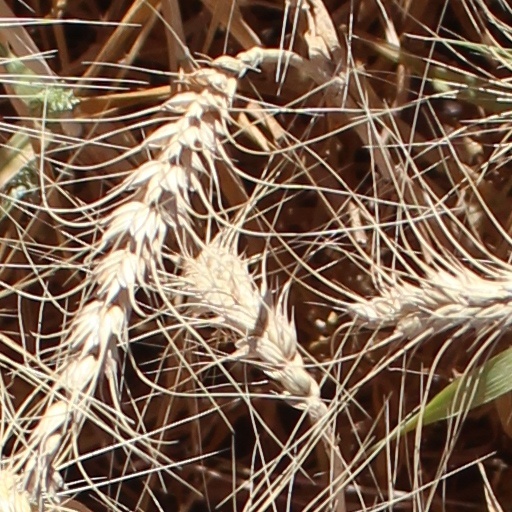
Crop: wheat